L. K. Doraiswamy

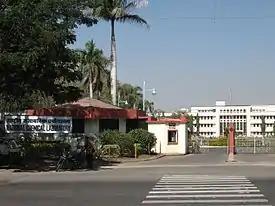
National Chemical Laboratory, Pune

Doraiswamy's career started at R. L. Carlisle Chemical and Manufacturing Company of Brooklyn for a short stint of two years and he left US for India in 1954 to take up the position of a scientist at the National Chemical Laboratory (NCL), Pune where he continued his researches in chemical engineering. His tenure at NCL lasted a quarter of a century, rising in ranks as a senior scientist, assistant director (1961), deputy director (1966) and superannuating in 1989, as the first non-chemist to head the organization, after holding the post of the director since 1978. In between, he was reportedly offered the post of the director general of the Council of Scientific and Industrial Research, the largest research and development (R&D) organisation in India, controlling 38 national laboratories, 39 outreach centres, 3 Innovation Complexes and 5 units, but he declined the offer to stay with NCL. It was at this time, NCL entered into a bilateral co-operation agreement with the department of chemical and biological engineering of the Iowa State University and this led to his visit to Iowa, where he met Peter Reilly, the then "Anson Marston Distinguished Professor" of the university. It is reported that Reilly persuaded Doraiswamy to join the university as the "Glenn Murphy Visiting Professor of Engineering" which he agreed to and, later, joined the institution as a permanent faculty in 1992 as the "Herbert Stiles Professor". During his stay in Iowa, he was involved in various visiting lectures and symposia and became the "Anson Marston Distinguished Professor", the highest academic honour for engineering academics at the university. He continued his association with the university even after his retirement in 2001 till his death 2012.